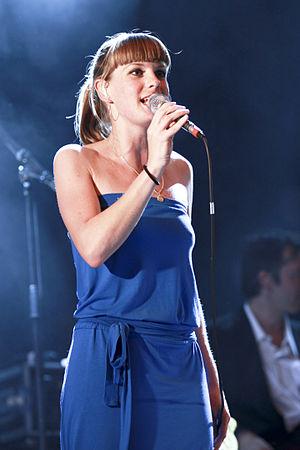
Daan est un groupe de musique belge et un projet solo de Daan Stuyven qui a fait partie de Dead Man Ray. De registres allant du rock à l'électro, les chansons sont généralement interprétées en anglais, parfois en français. Les chansons en français existent cependant aussi en version anglaise, enregistrées ou non.